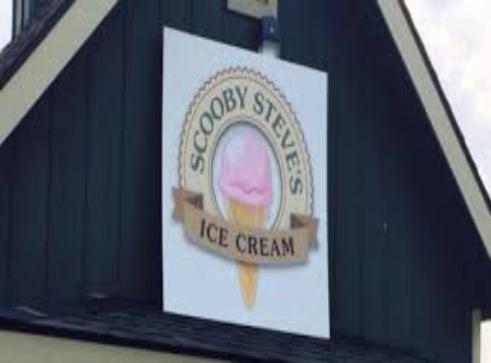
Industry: Food